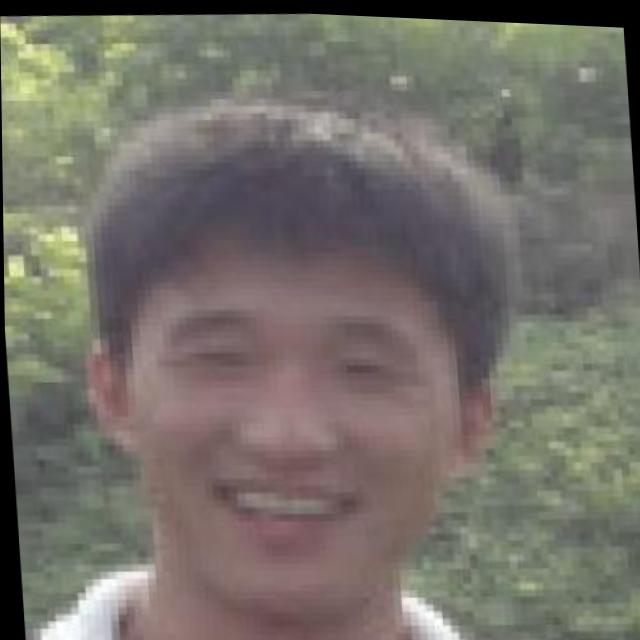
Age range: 21-44